Question: Please indicate a possible affordance area of the jump_skis that can be used for sliding
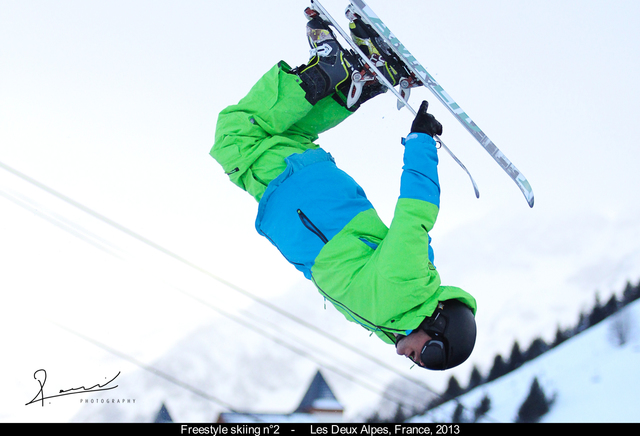
Answer: [339.752, 2.426, 535.906, 217.619]